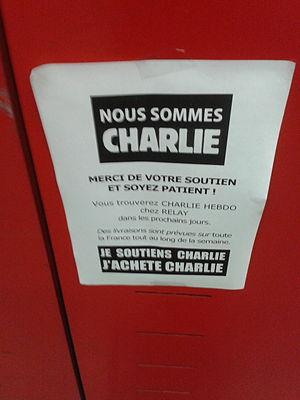
Affichette dans un kiosque francilien, annonçant que le numéro 1178 de Charlie Hebdo est en rupture de stock. Español: Afiche en un kiosco, anunciando que el número 1178 de Charlie Hebdo estaba momentáneamente agotado, aunque se esperaban nuevos tirajes.